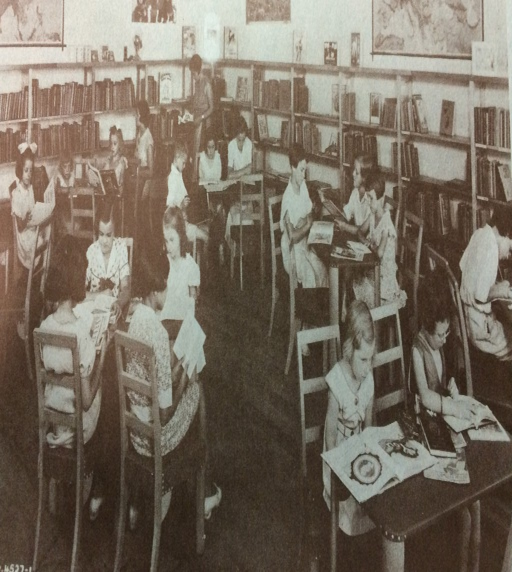
children in the reading room .